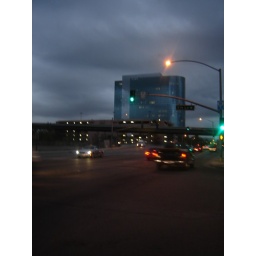
I had to take the bus to school that day, so I had to cross by here to make it to the stop.